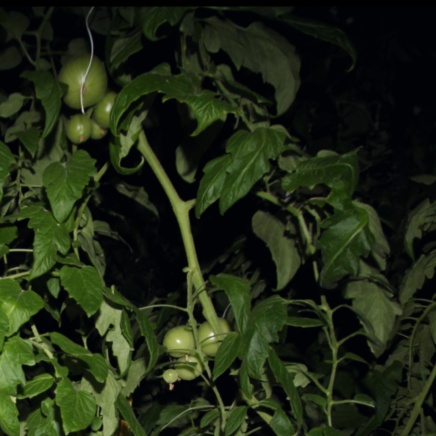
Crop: tomato